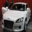
Label: automobile